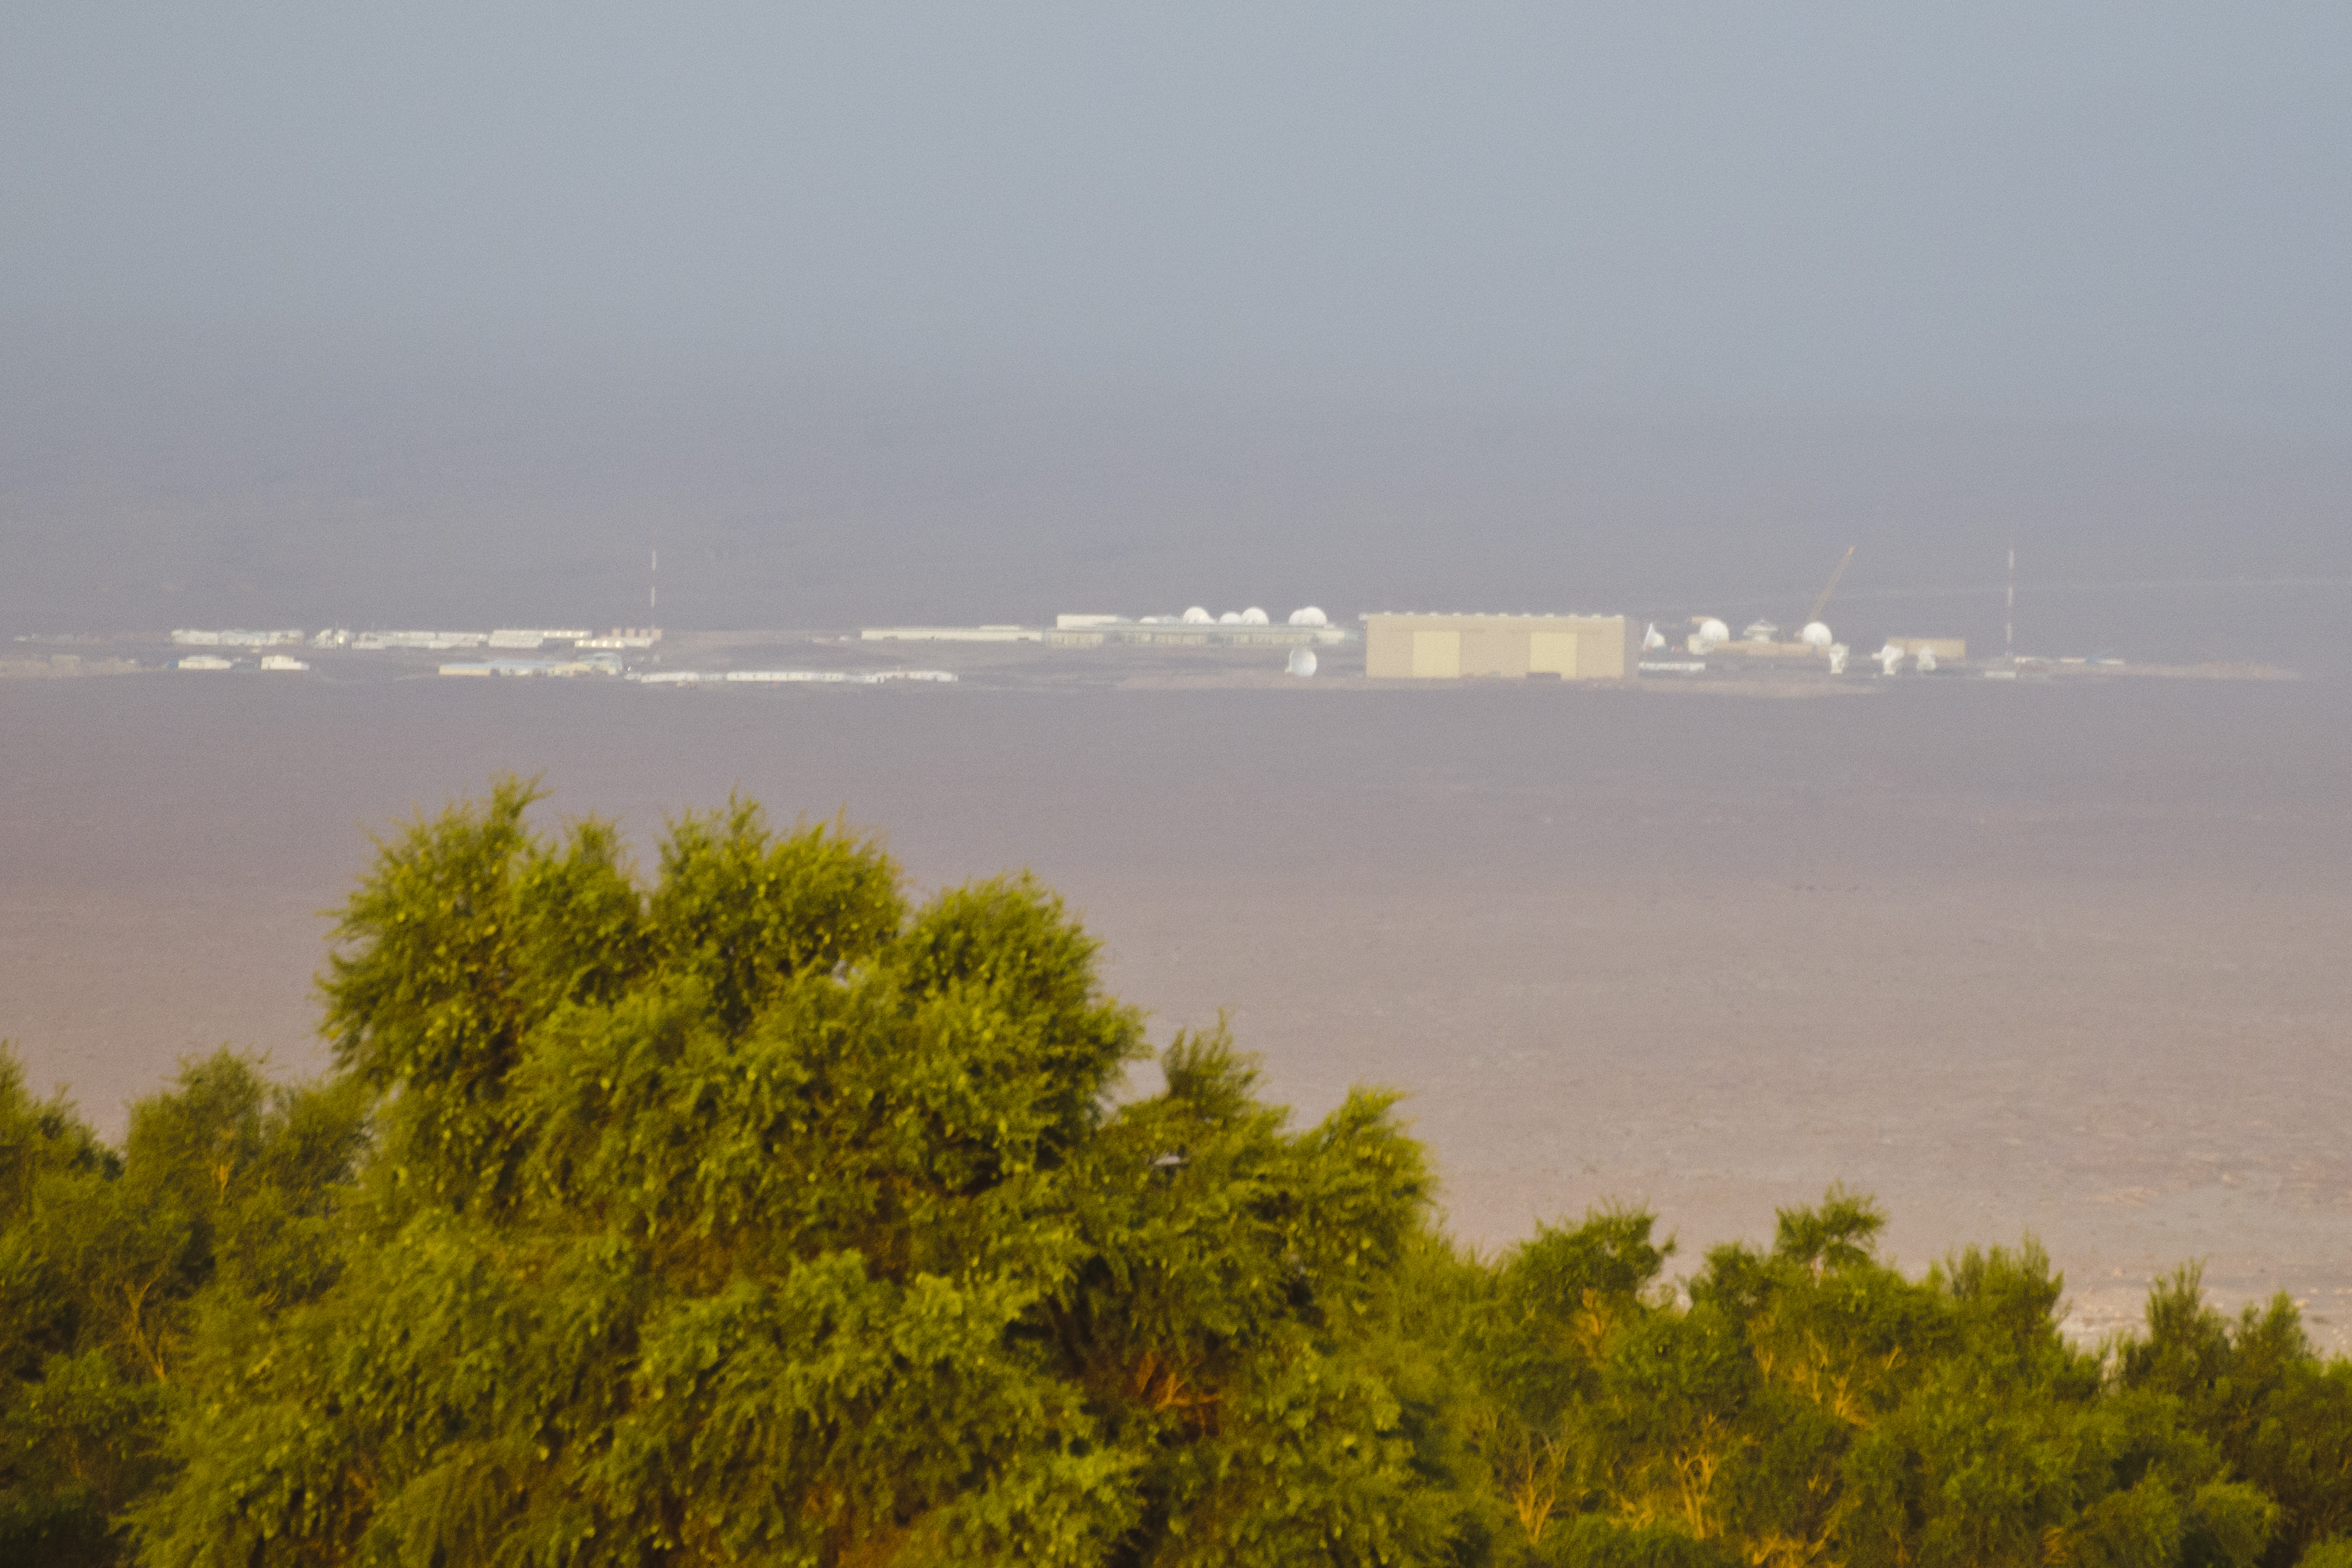
beach, sea, coast, tree, ocean, horizon, fog, mist, sunlight, morning, hill, shore, dawn, river, cliff, dusk, haze, bay, nikon, chile, habitat, sanpedrodeatacama, d300, natural environment, atmospheric phenomenon, atmosphere of earth